Javan rhinoceros

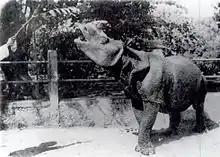
Captive Javan rhino, around 1900

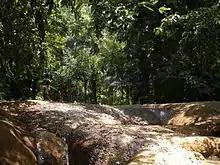
Java's Ujung Kulon National Park is the home of all remaining Javan rhinos.

Javan rhinos are smaller than the Indian rhinoceros, and are close in size to the black rhinoceros. They are the largest animal in Java and the second-largest animal in Indonesia after the Asian elephant. The length of Javan rhinos including their head is , and they can reach a height of . Adults are variously reported to weigh between , although a study to collect accurate measurements of the animals has never been conducted and is not a priority because of their extreme conservation status. No substantial size difference is seen between genders, but cows may be slightly bigger. The rhinos in Vietnam appeared to be significantly smaller than those in Java, based on studies of photographic evidence and measurements of their footprints.